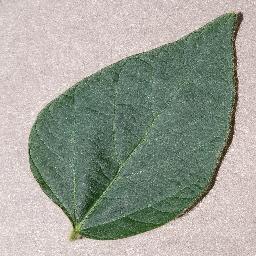
Label: Soybean___healthy